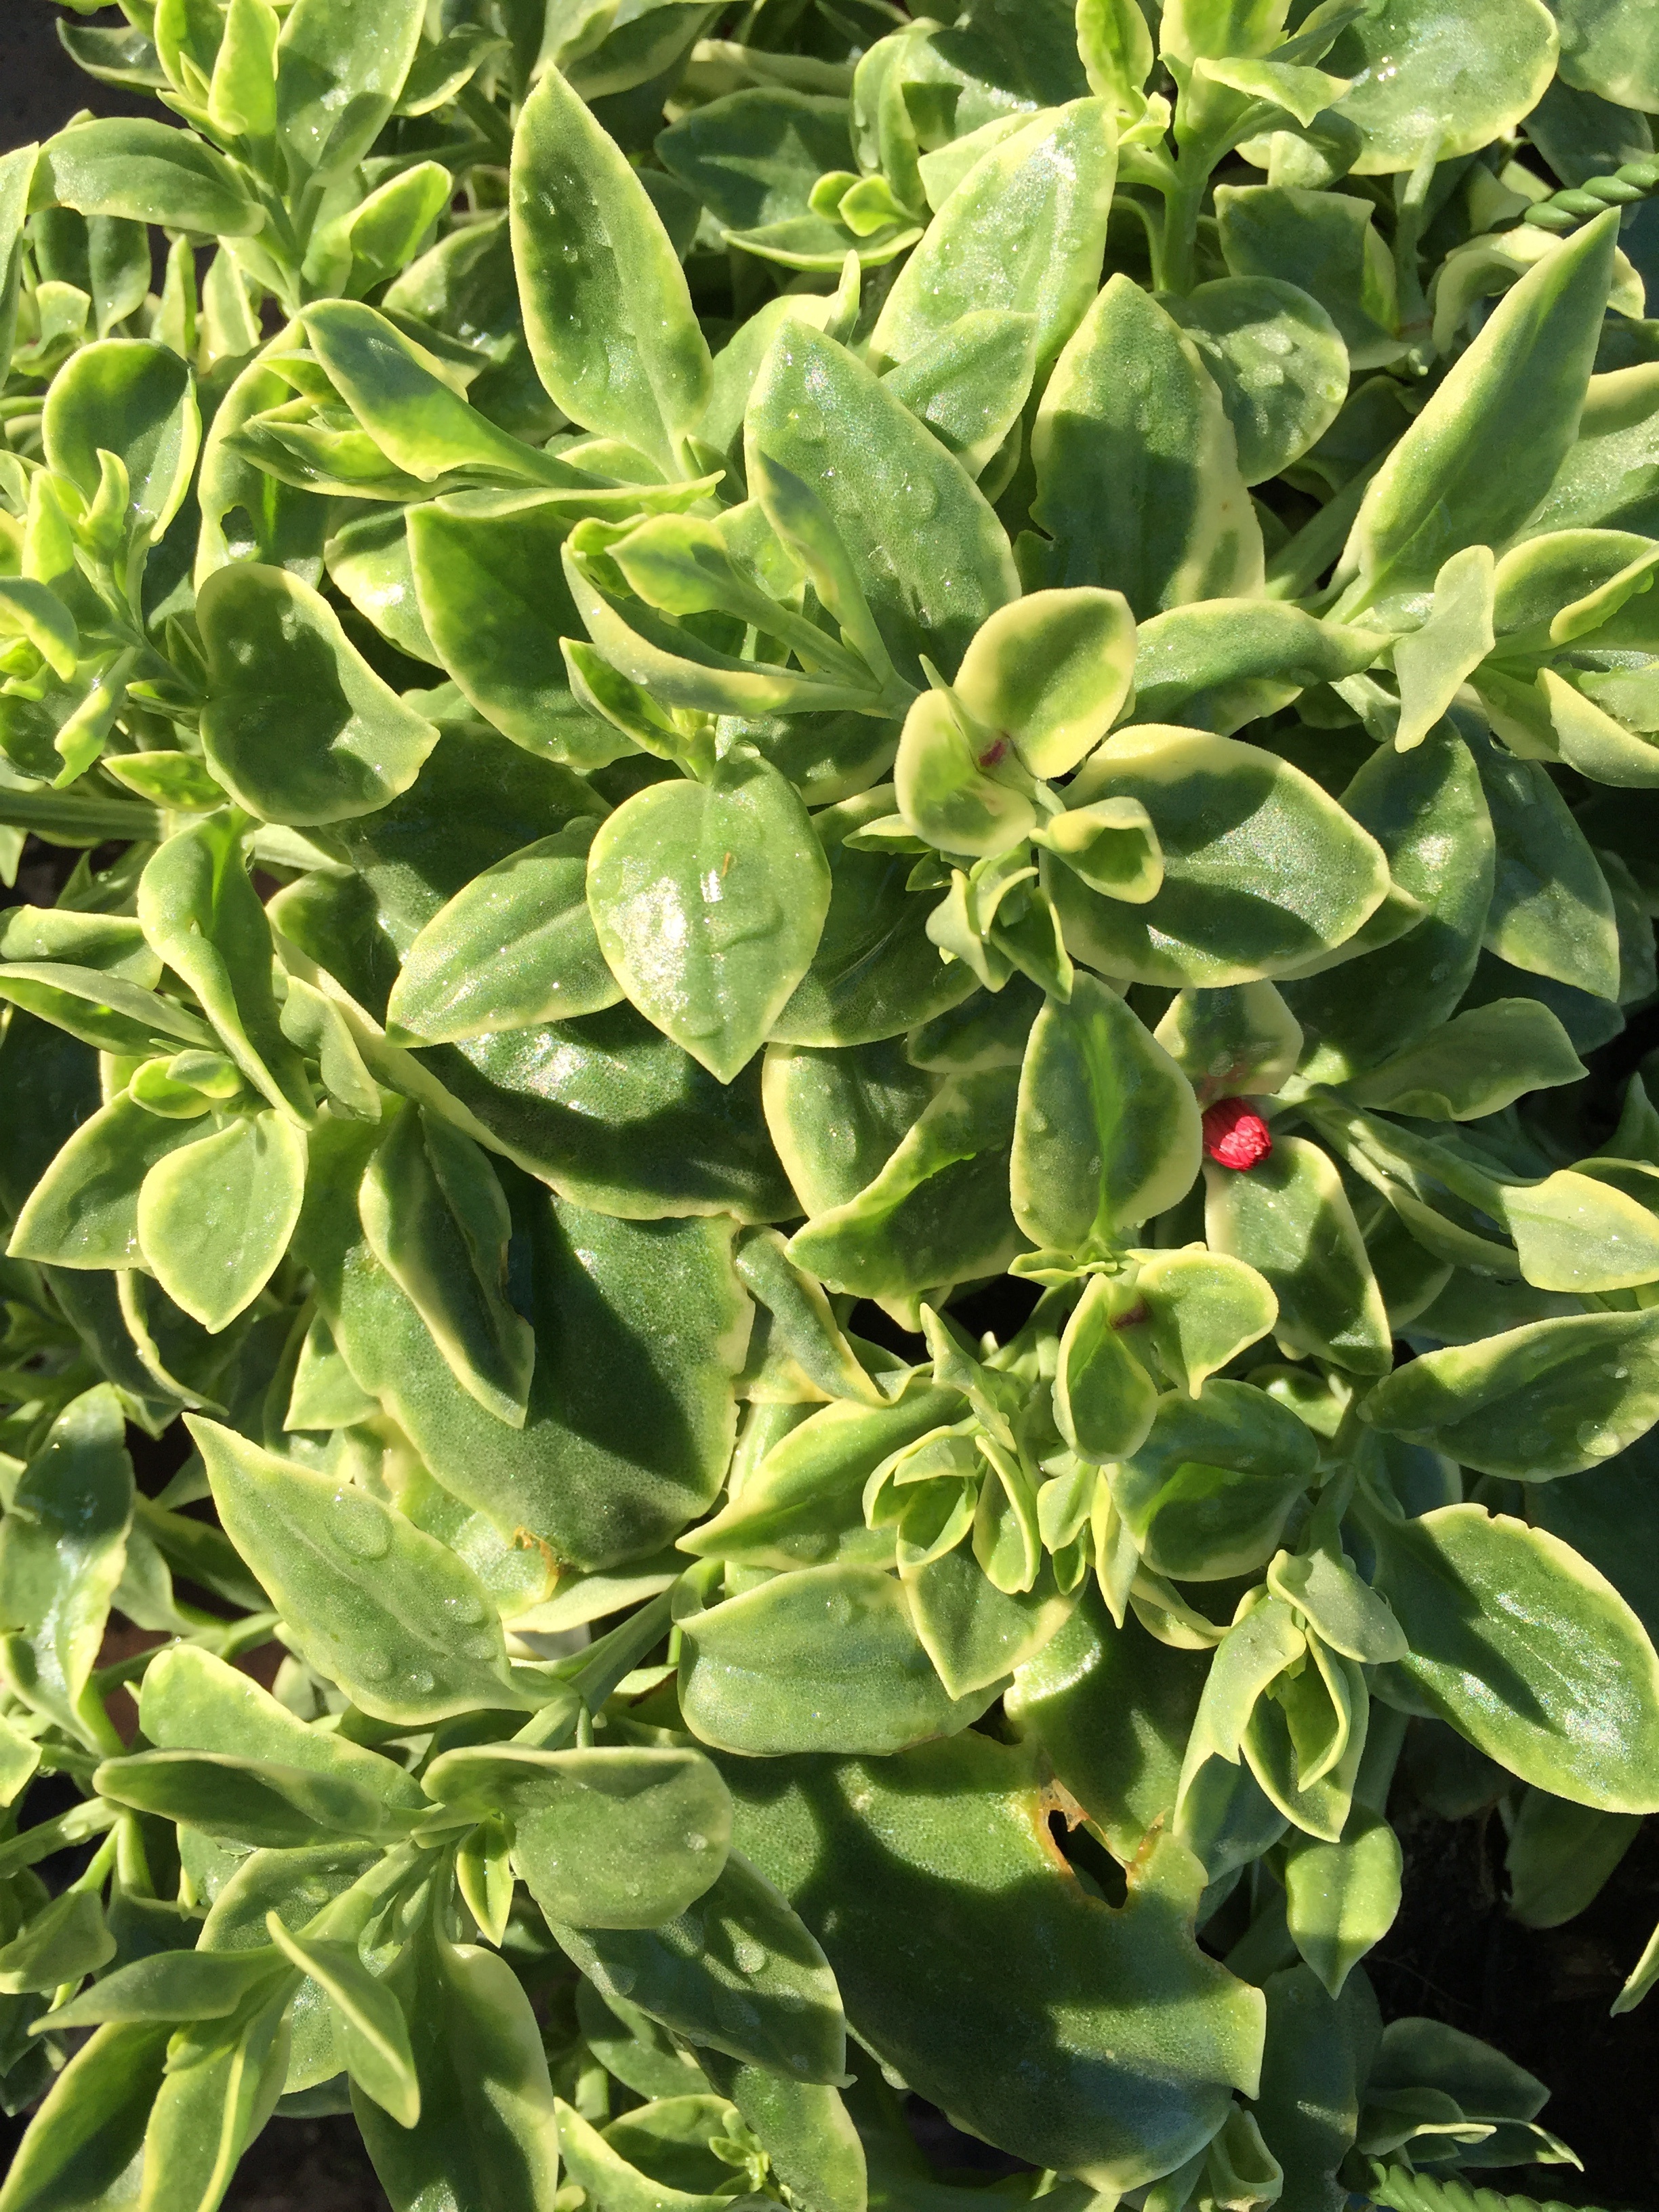
nature, growth, plant, leaf, flower, food, green, herb, produce, vegetable, evergreen, botany, succulent, garden, plants, gardening, shrub, planting, marjoram, gardener, flowering plant, annual plant, land plant, ice plant family, common purslane